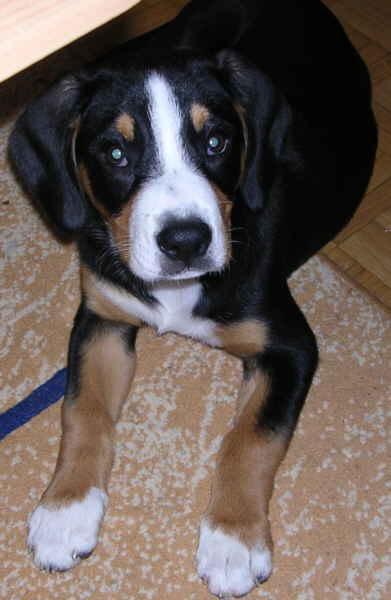
EntleBucher